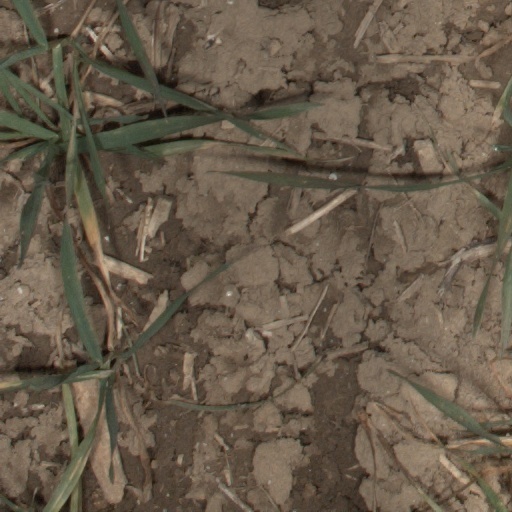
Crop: wheat